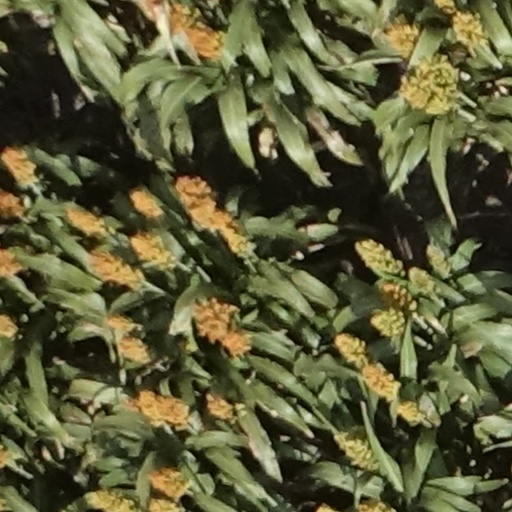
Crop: sorghum